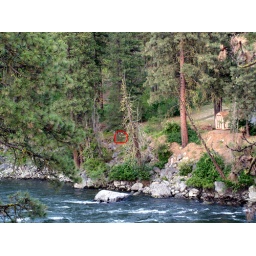
Bald Eagle perched in tree across the river from my balcony at Alpine Rivers Inn!